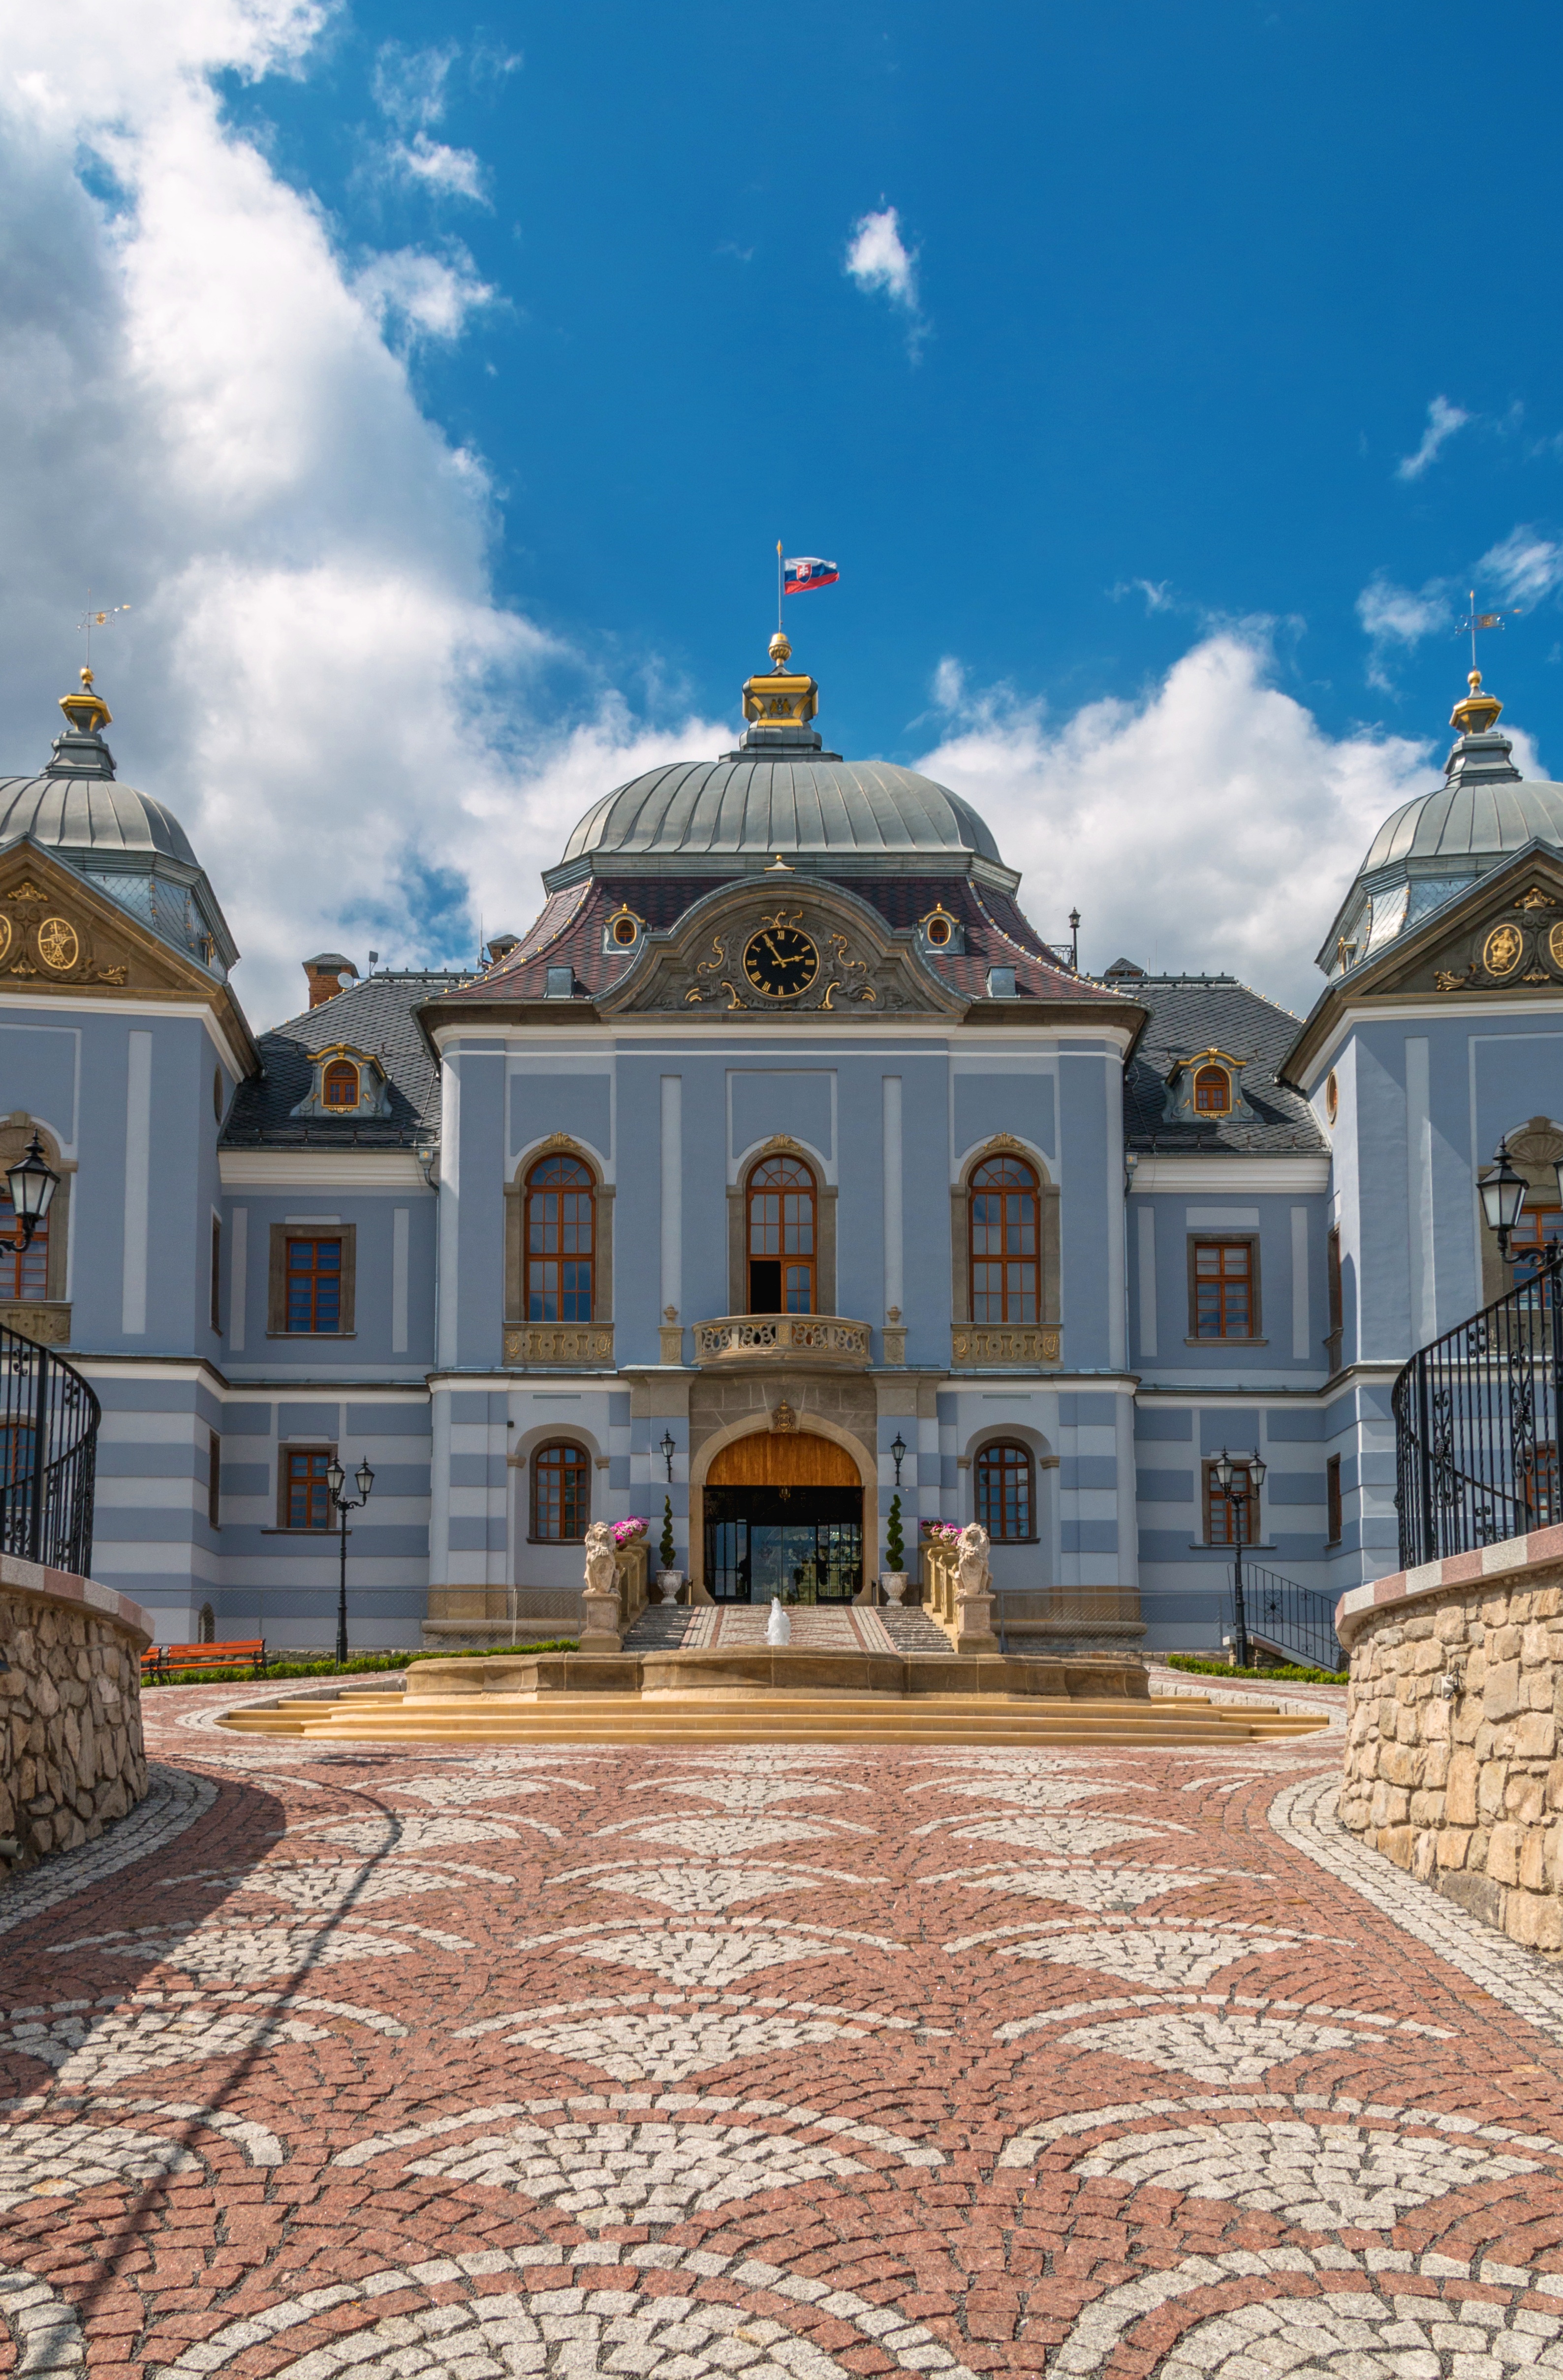
architecture, mansion, house, building, restaurant, palace, home, castle, landmark, facade, church, place of worship, luxury, monastery, galicia, lock, estate, manor house, slovakia, lu enec, hali castle, slovak castle, ancient history